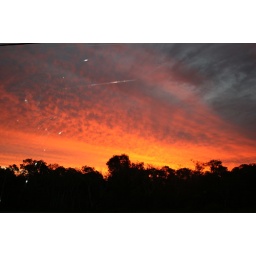
Sunset over the bushland across the road from my house